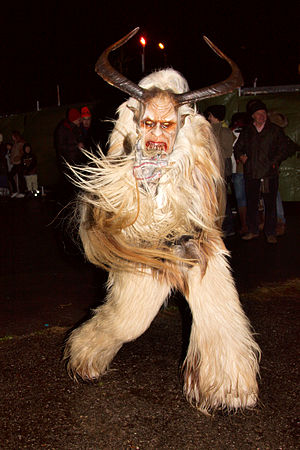
Krampus
En person udklædt som Krampus ved Morzger Pass, Salzburg.
Krampus er en mytisk skabning, der følger Sankt Nikolaus; men hvor Sankt Nikolaus deler gaver ud til artige børn, skræmmer og straffer Krampus de uartige.